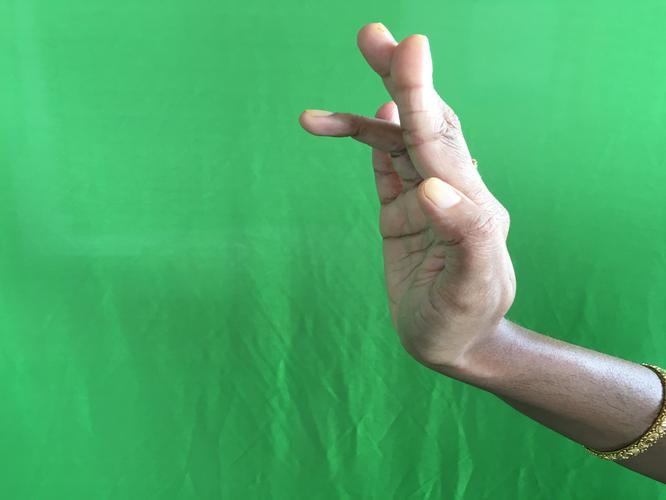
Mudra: Tripathaka
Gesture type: single_hand